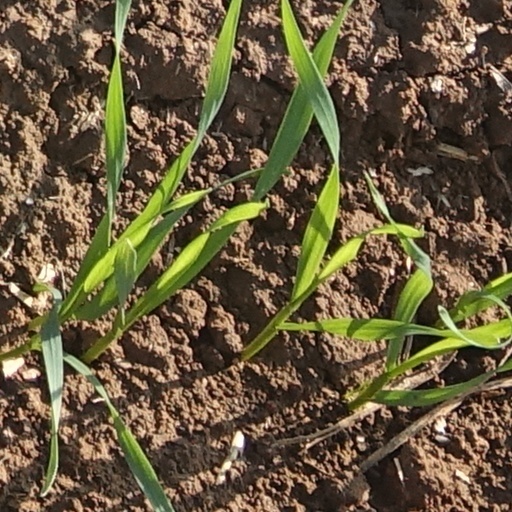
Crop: wheat